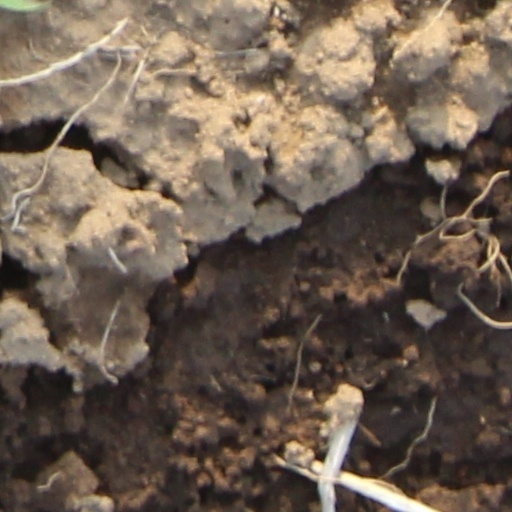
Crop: wheat